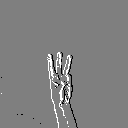
ASL letter: w